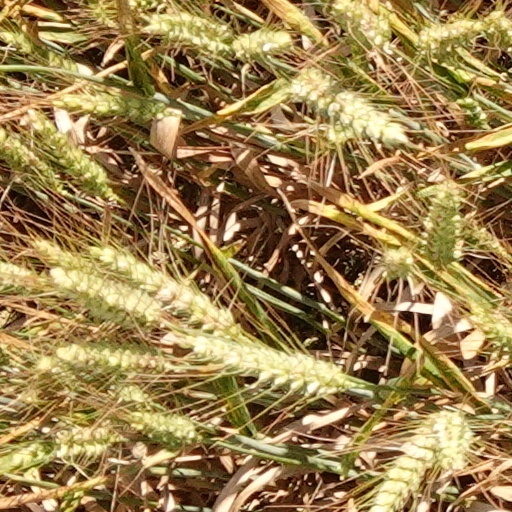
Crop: wheat